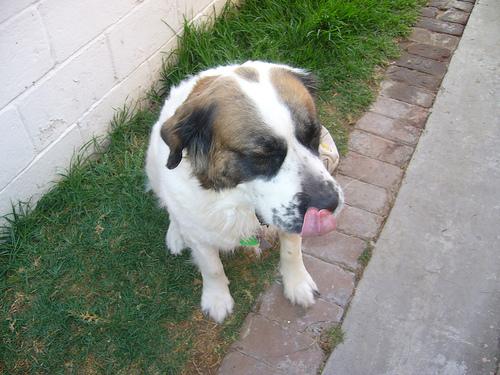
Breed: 211-n000068-Saint_Bernard